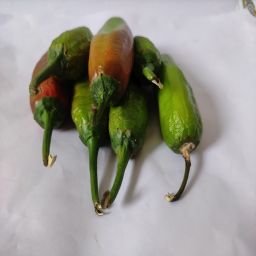
Crop: New Mexico Green Chile
Quality: Ripe